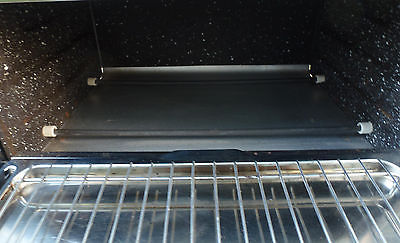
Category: toaster